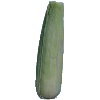
Label: Corn Husk 1